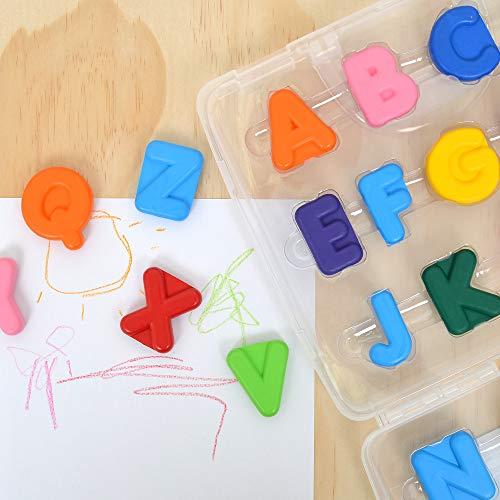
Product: Micador early stART Crayons, Assorted
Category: Toys & Games | Arts & Crafts | Drawing & Painting Supplies | Crayons
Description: Interactive learning tool.
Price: $24.99
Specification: ProductDimensions:7.5x1.4x33.7inches|ShippingWeight:1.72pounds(Viewshippingratesandpolicies)|Itemmodelnumber:MDECRABC|ASIN:B01KTW5J9A